We Ride

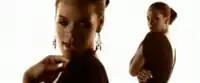
In the video, Rihanna incorporates professionally choreographed dance routines in front of a white backdrop.

The video begins with Rihanna walking towards a white Jeep Wrangler, but stops due to her mobile phone ringing. As Rihanna answers, she converses with a male friend, presumably her boyfriend. As she tells him that she needs to do some things before meeting with him, Rihanna hangs up and the screen cuts to a black screen. As a visual of Rihanna driving along a bridge in the Florida Keys, the song begins to play. During the first verse, different scenes are intercut of Rihanna, including a close-up shot of the singer driving behind the wheel is shown, walking along the beach and dancing in a black dress against a white backdrop, as she sings about how her boyfriend has been seeing another girl without Rihanna knowing. For the first chorus, in addition to the other three scenes, one shot is shown of Rihanna dancing with a man in a nightclub. During the second verse, Rihanna is shown lying down on the beach and playing in the water, as well as dancing with a male dancer against a white backdrop, this time wearing a lace dress.